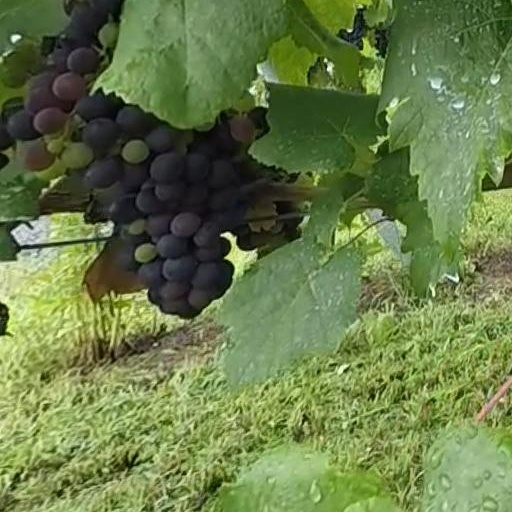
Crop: grape